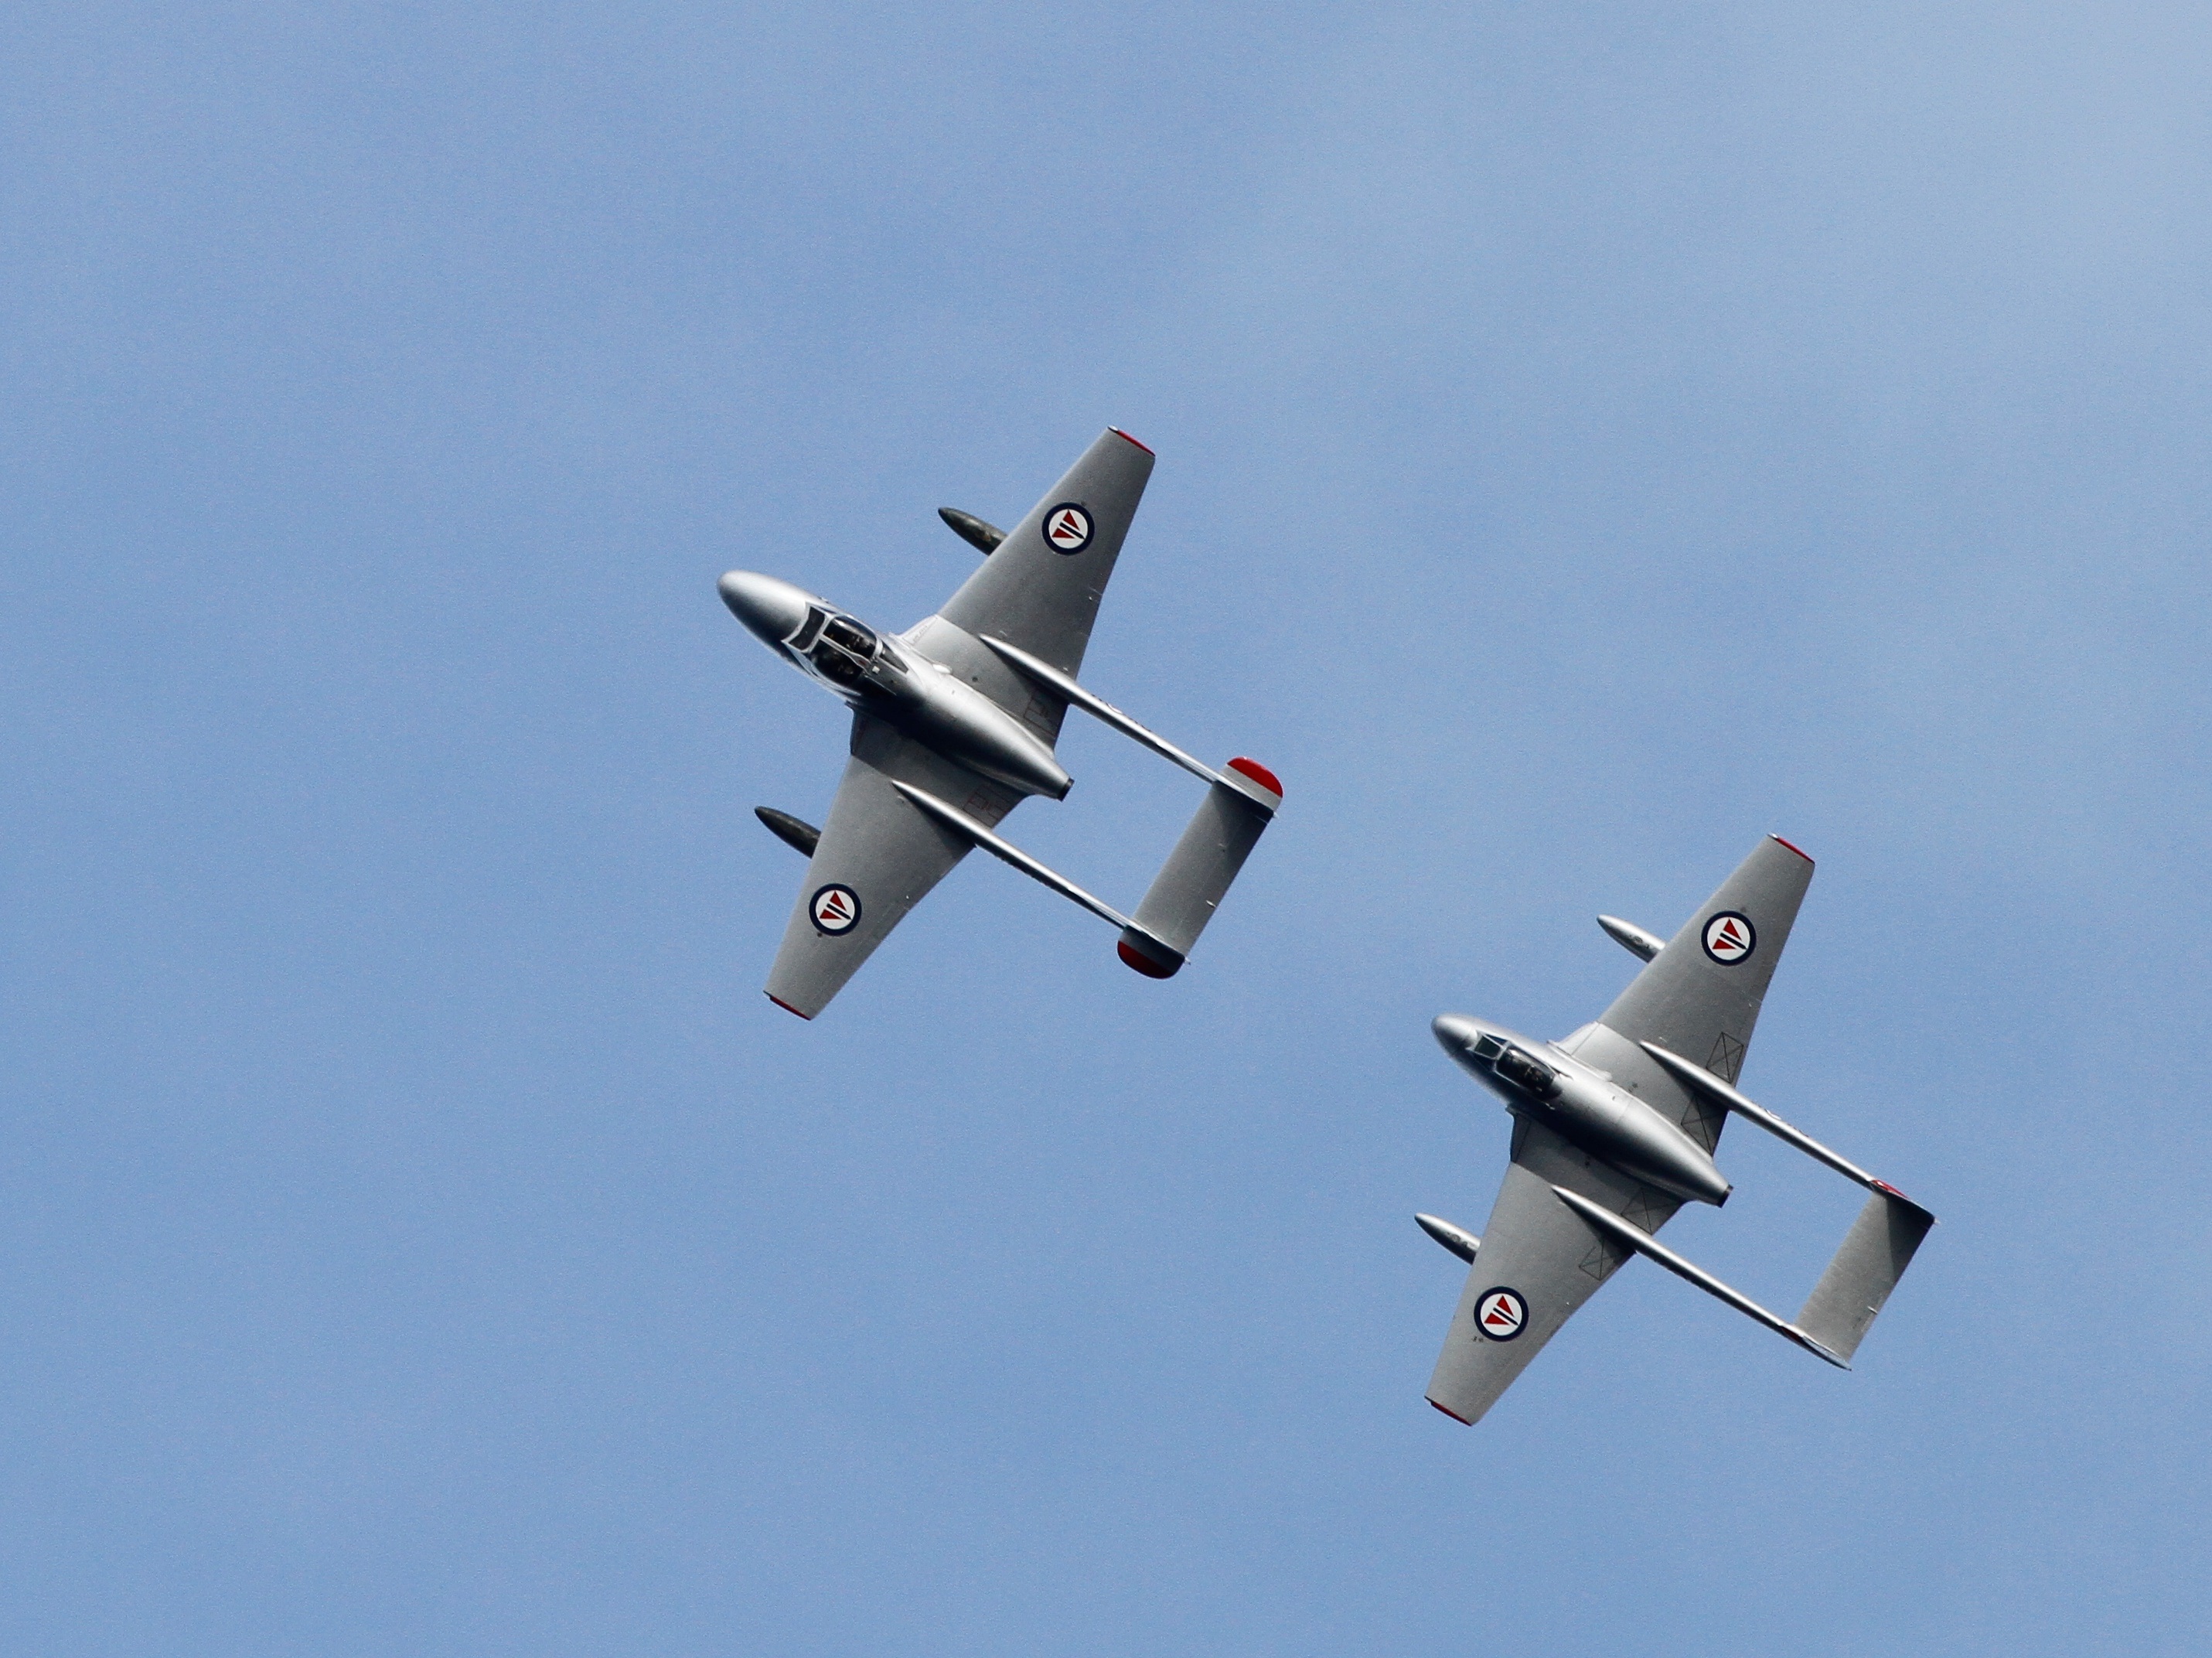
wing, airplane, aircraft, vehicle, airline, aviation, flight, airplanes, planes, norway, air show, air force, aerobatics, fighter aircraft, military aircraft, atmosphere of earth, aircraft engine, general aviation, jet planes